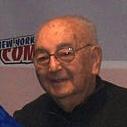
Age: 92